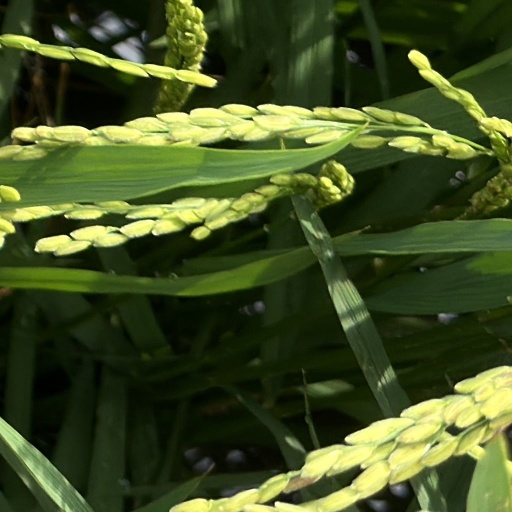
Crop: rice